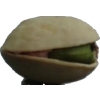
Label: pistachio